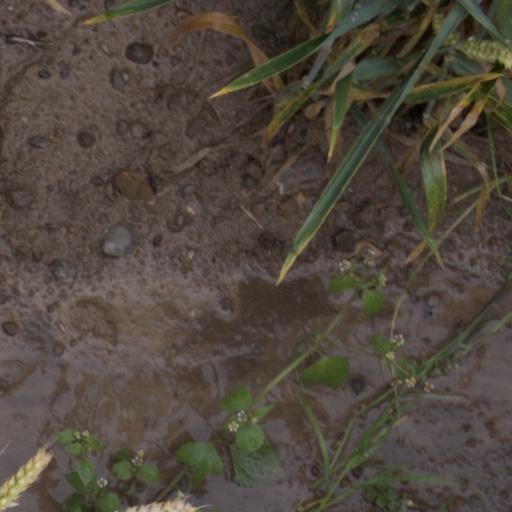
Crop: wheat